Boughton Monchelsea Place

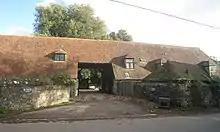
West side of the barn

Internally, the south range includes three 16th- or early-17th-century stone fireplaces that have probably been reused from the earlier house. The north room of the attic floor and principal room on the first floor include 16th- or early-17th-century timber panelling. The room over the entrance hall features late-17th-century panelling. Two period staircases feature; one from each of the 16th and 17th centuries. The windows in the entrance hall and north room of the east range include armorial stained glass windows dated 1567, 1567 and 1575. The stairwell includes windows with 17th-century German stained glass taken from the adjacent church of St Peter and other, undated stained glass.